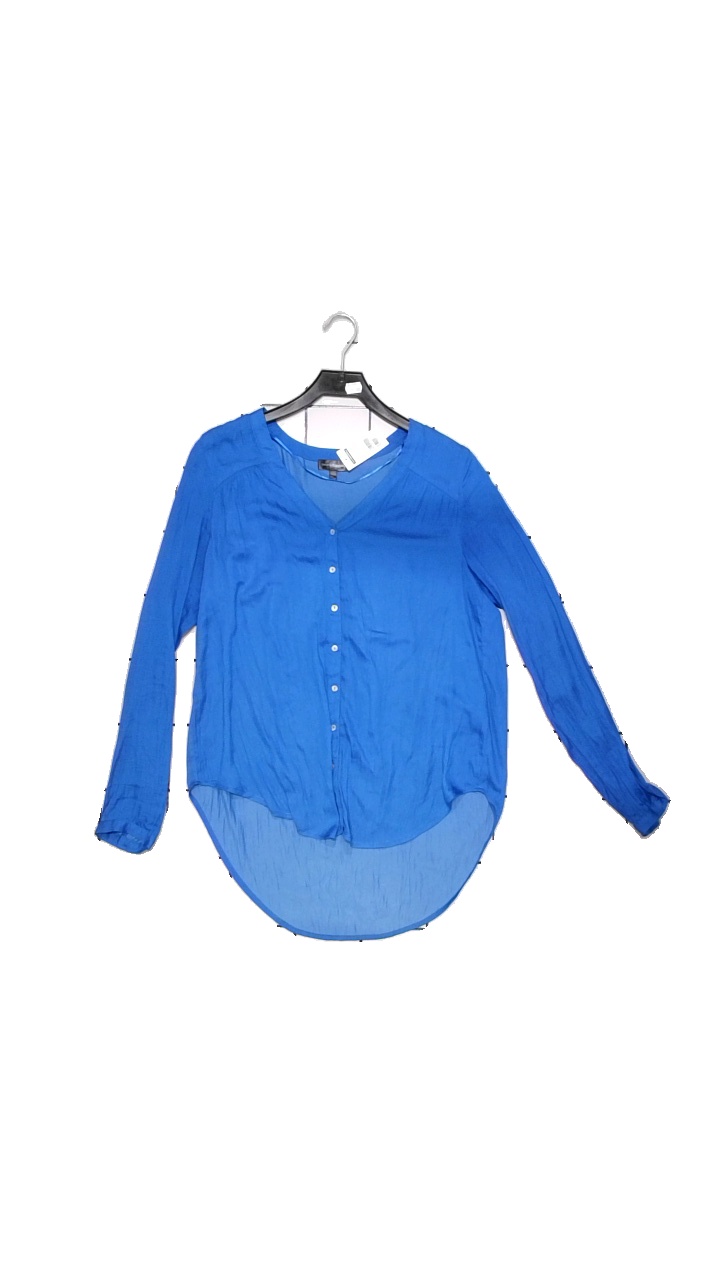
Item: Blouse (Ladies)
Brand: Kappahl
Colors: Blue
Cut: Loose
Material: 100% polyester
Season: All
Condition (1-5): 4
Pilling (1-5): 5
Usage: Reuse
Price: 50-100